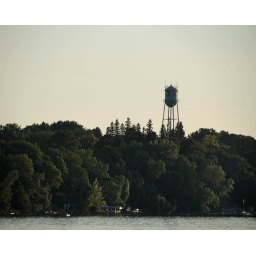
Lake Waconia. The water tower silhouetted against the evening sky.